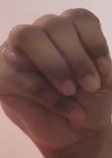
ASL sign: M